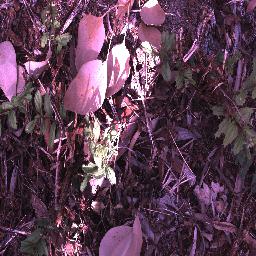
Label: chinee_apple